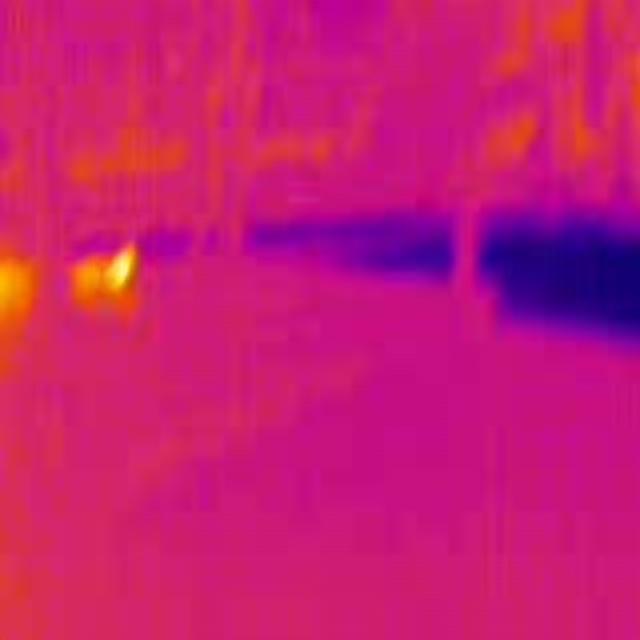
Detected objects:
label: person